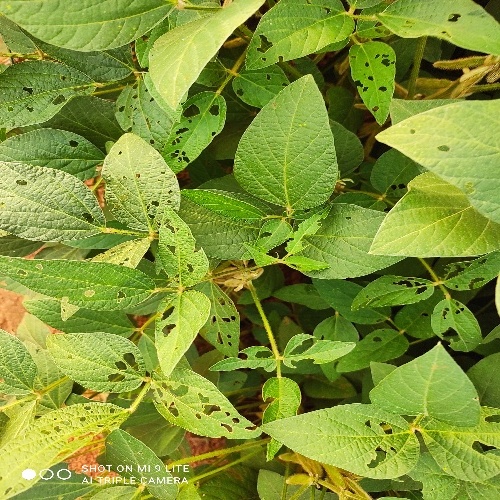
Label: Caterpillar